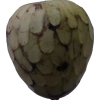
Label: cherimoya